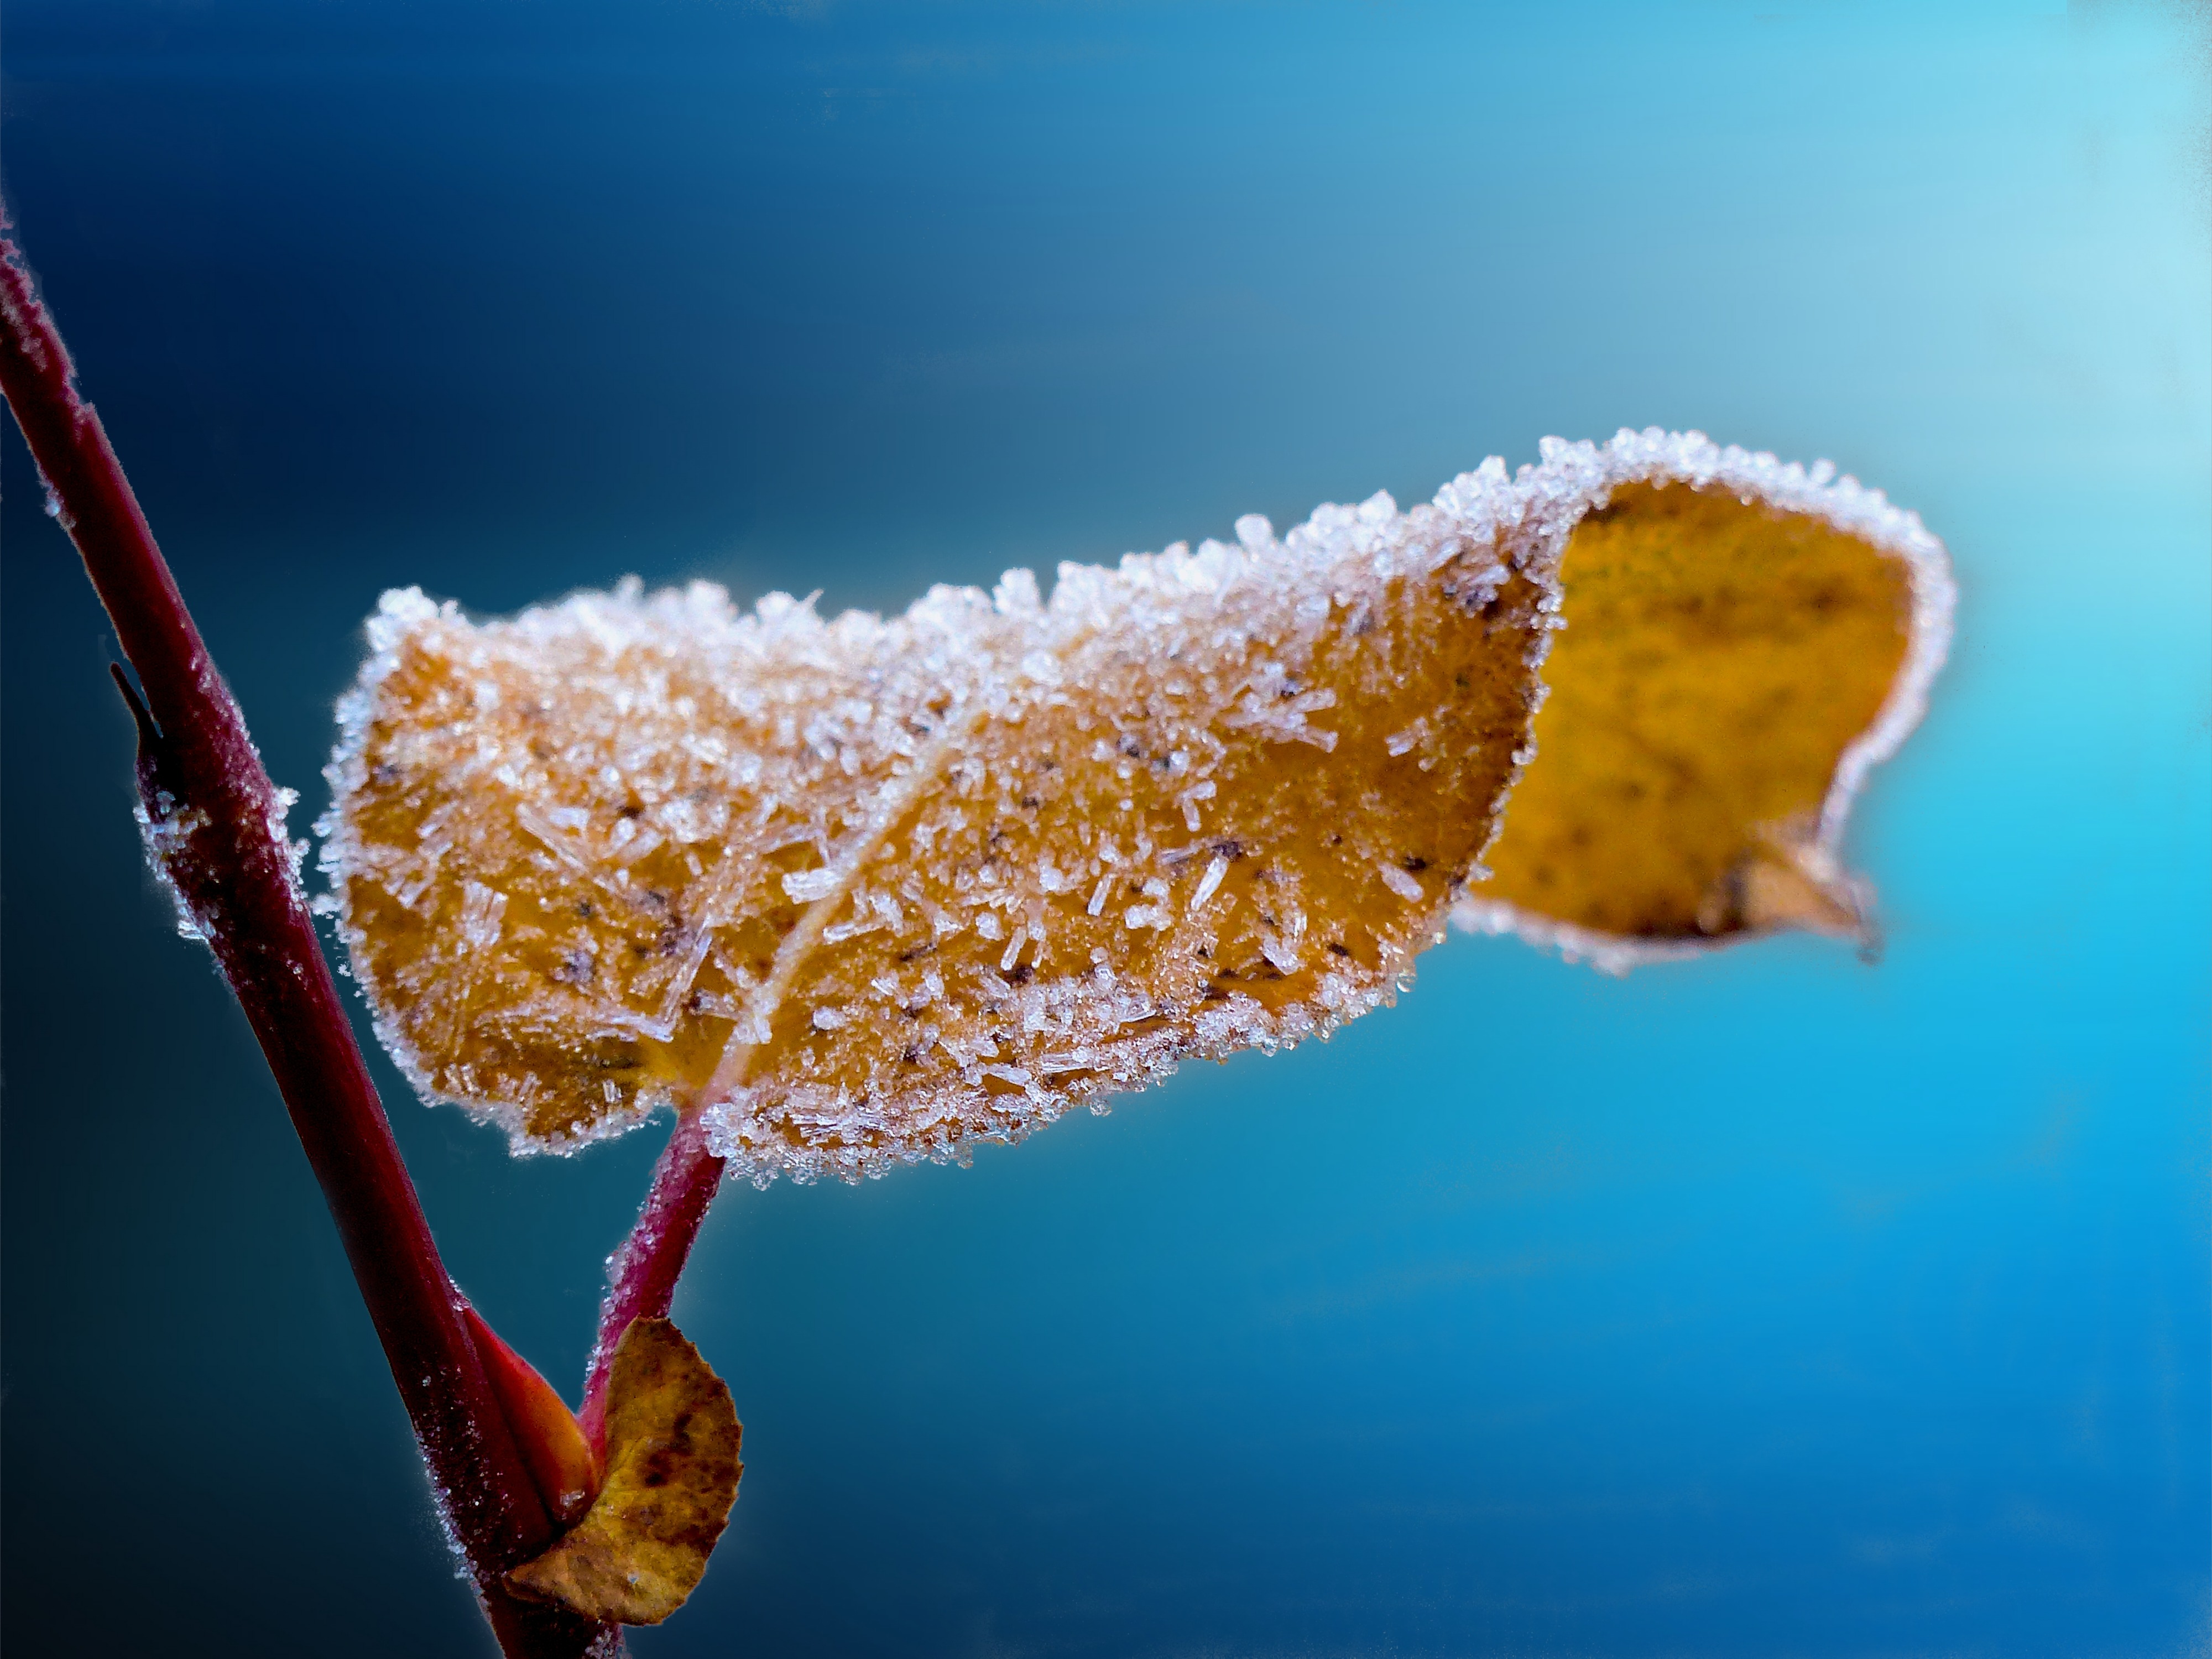
nature, winter, plant, photography, leaf, frost, underwater, ice, biology, fish, invertebrate, close up, macro photography, hd wallpaper, marine biology